Tafí del Valle

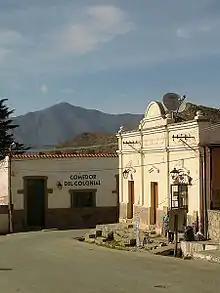
Tafí del Valle

From 2003, this area has begun to be included in international package tours of northwest Argentina.